Cavalry

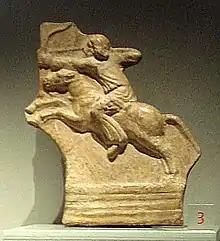
Parthian horseman, now on display at the Palazzo Madama, Turin

The photograph straight above shows Assyrian cavalry from reliefs of 865–860 BC. At this time, the men had no spurs, saddles, saddle cloths, or stirrups. Fighting from the back of a horse was much more difficult than mere riding. The cavalry acted in pairs; the reins of the mounted archer were controlled by his neighbour's hand. Even at this early time, cavalry used swords, shields, spears, and bows. The sculpture implies two types of cavalry, but this might be a simplification by the artist. Later images of Assyrian cavalry show saddle cloths as primitive saddles, allowing each archer to control his own horse.